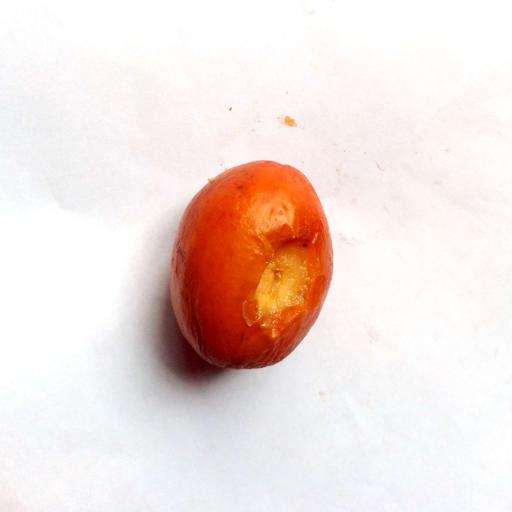
Label: bruised